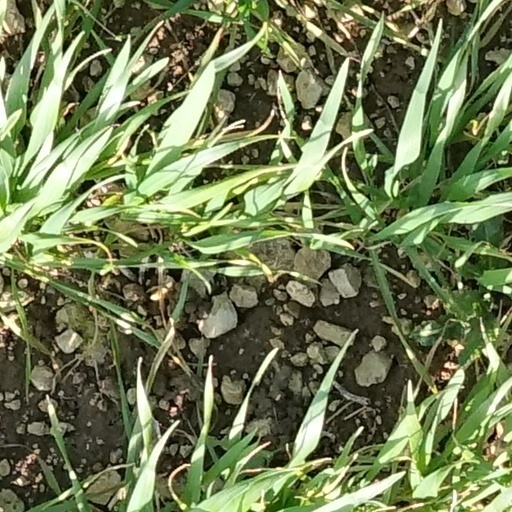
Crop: wheat